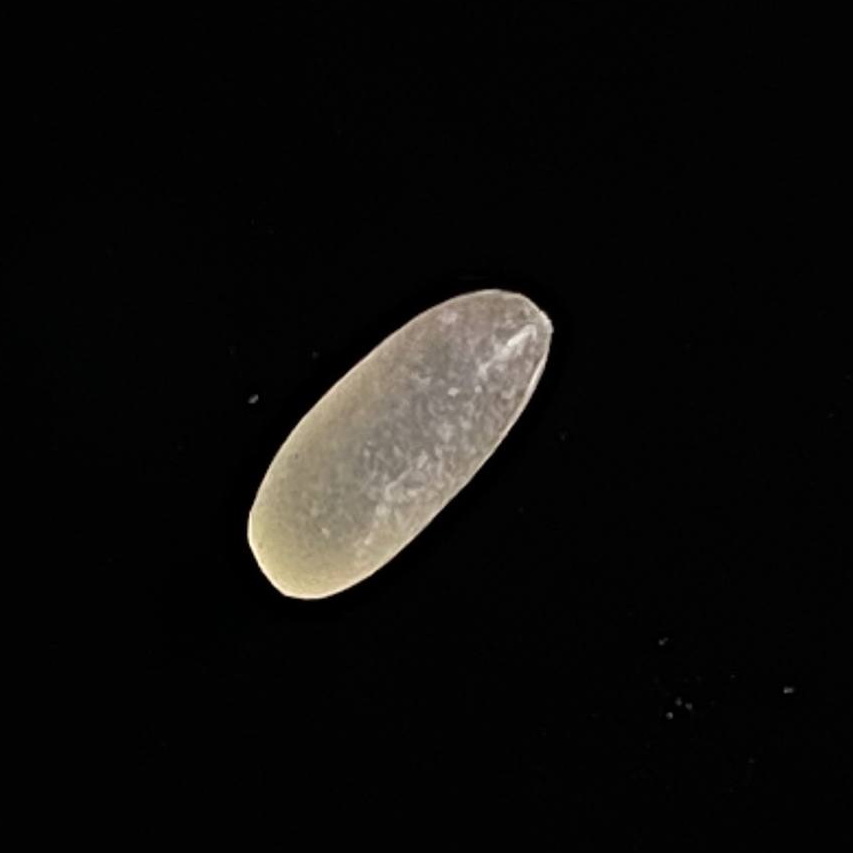
Rice variety: Gutisharna